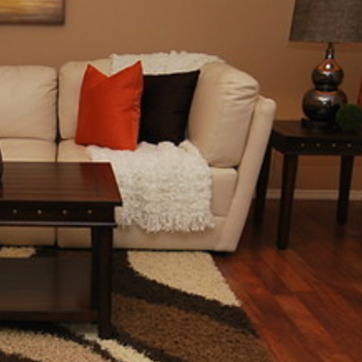
Material: fabric